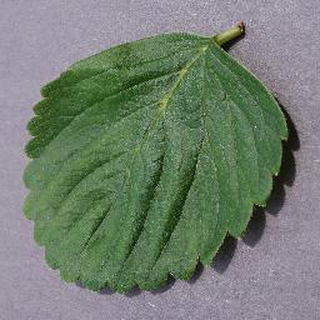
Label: healthy_strawberry